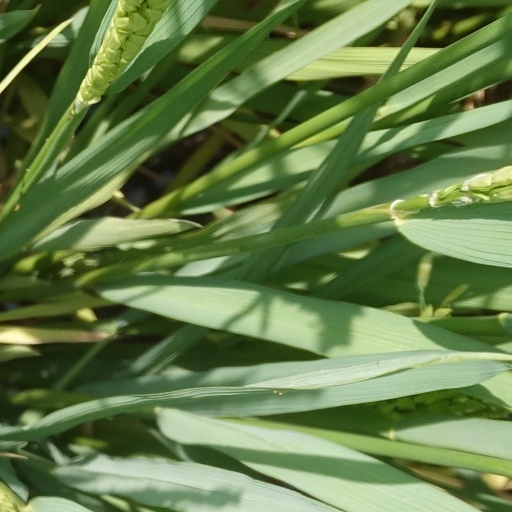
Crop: rice